Lani Guinier

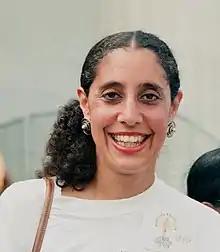
Guinier in 1993

Carol Lani Guinier (April 19, 1950 – January 7, 2022) was an American educator, legal scholar, and civil rights theorist. She was the Bennett Boskey Professor of Law at Harvard Law School, and the first woman of color appointed to a tenured professorship there. Before coming to Harvard in 1998, Guinier taught at the University of Pennsylvania Law School for ten years. Her scholarship covered the professional responsibilities of public lawyers, the relationship between democracy and the law, the role of race and gender in the political process, college admissions, and affirmative action. In 1993, President Bill Clinton nominated Guinier to be United States Assistant Attorney General for Civil Rights, but withdrew the nomination.